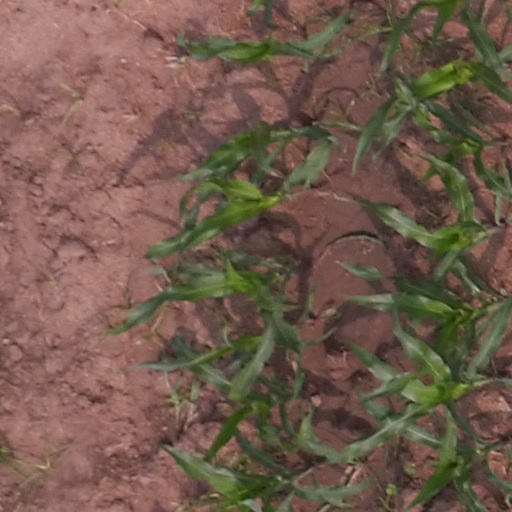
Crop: maize; corn